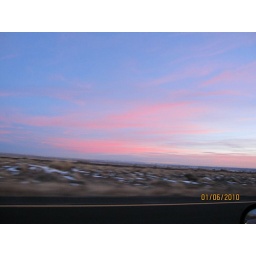
sunset in AZ. we were near flagstaff. the sky was much more pink in person